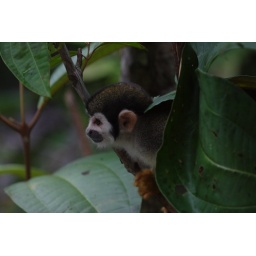
3. Curious monkey in the trees in the Amazon